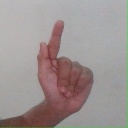
अक्षर: ळ